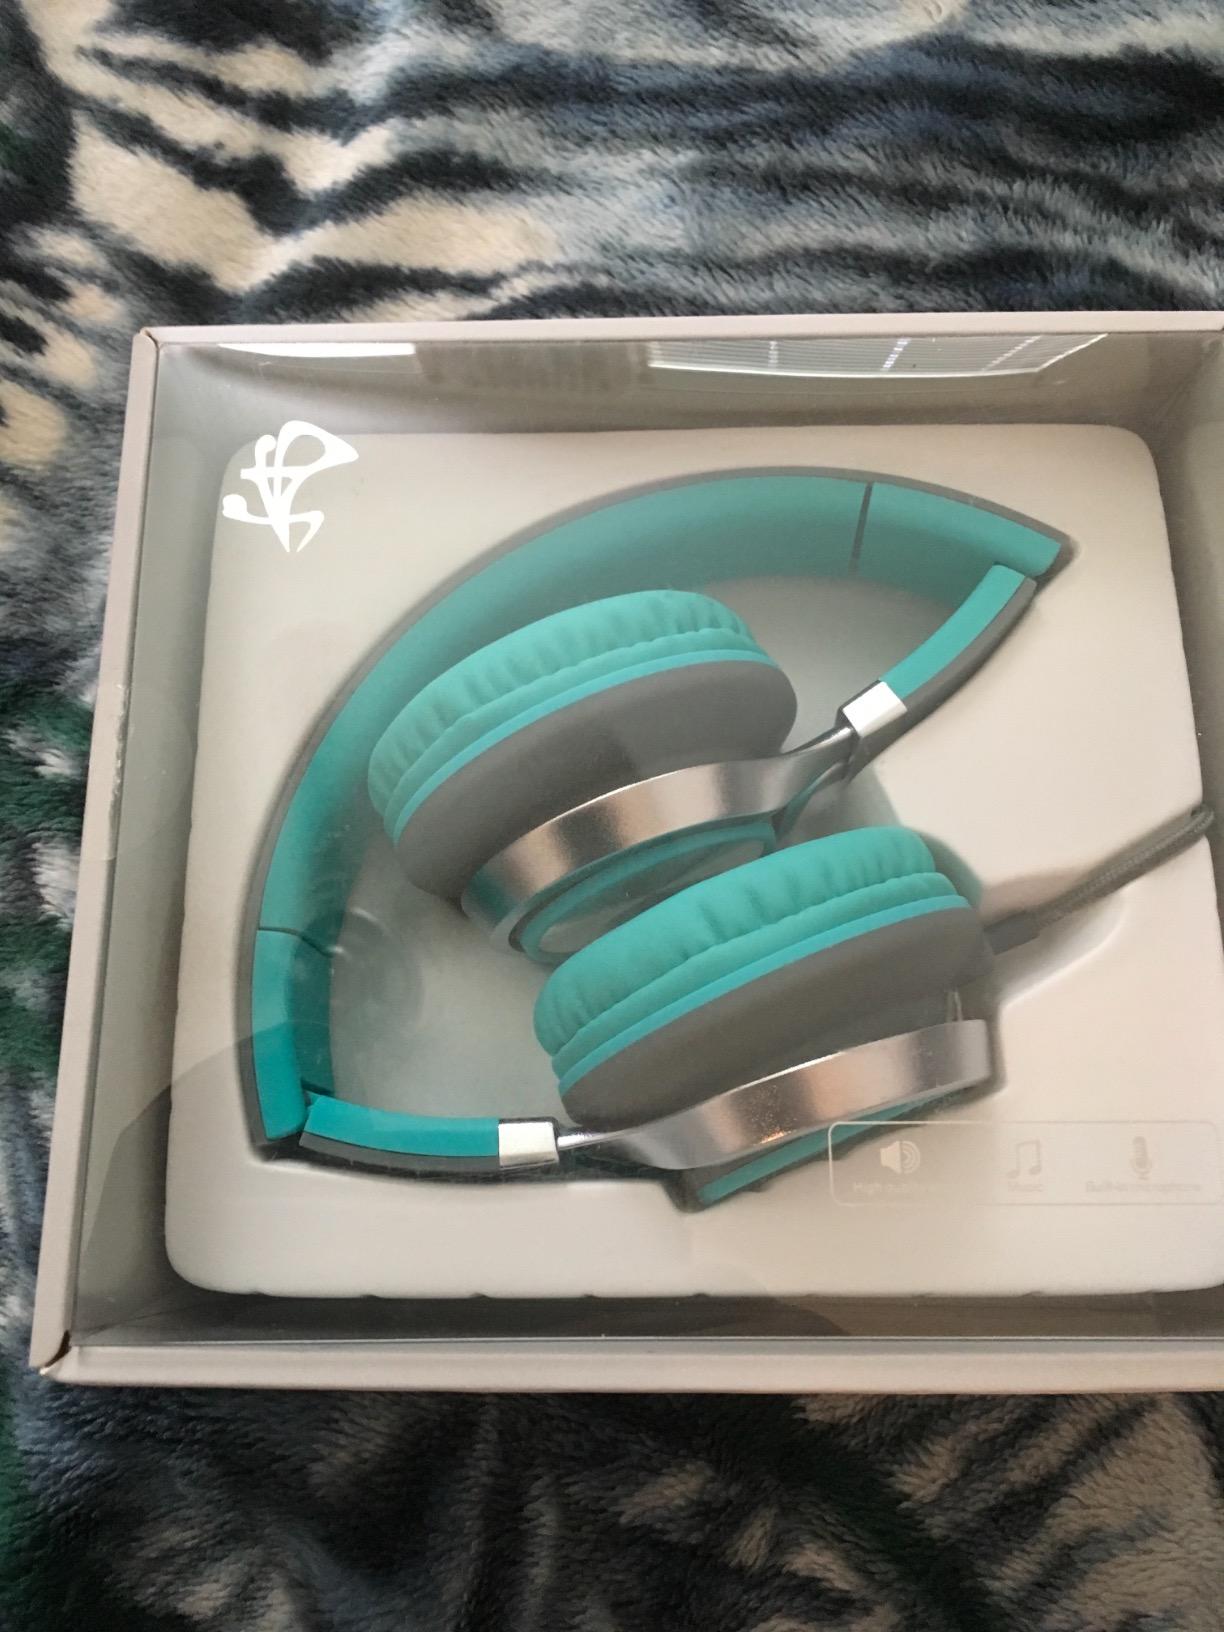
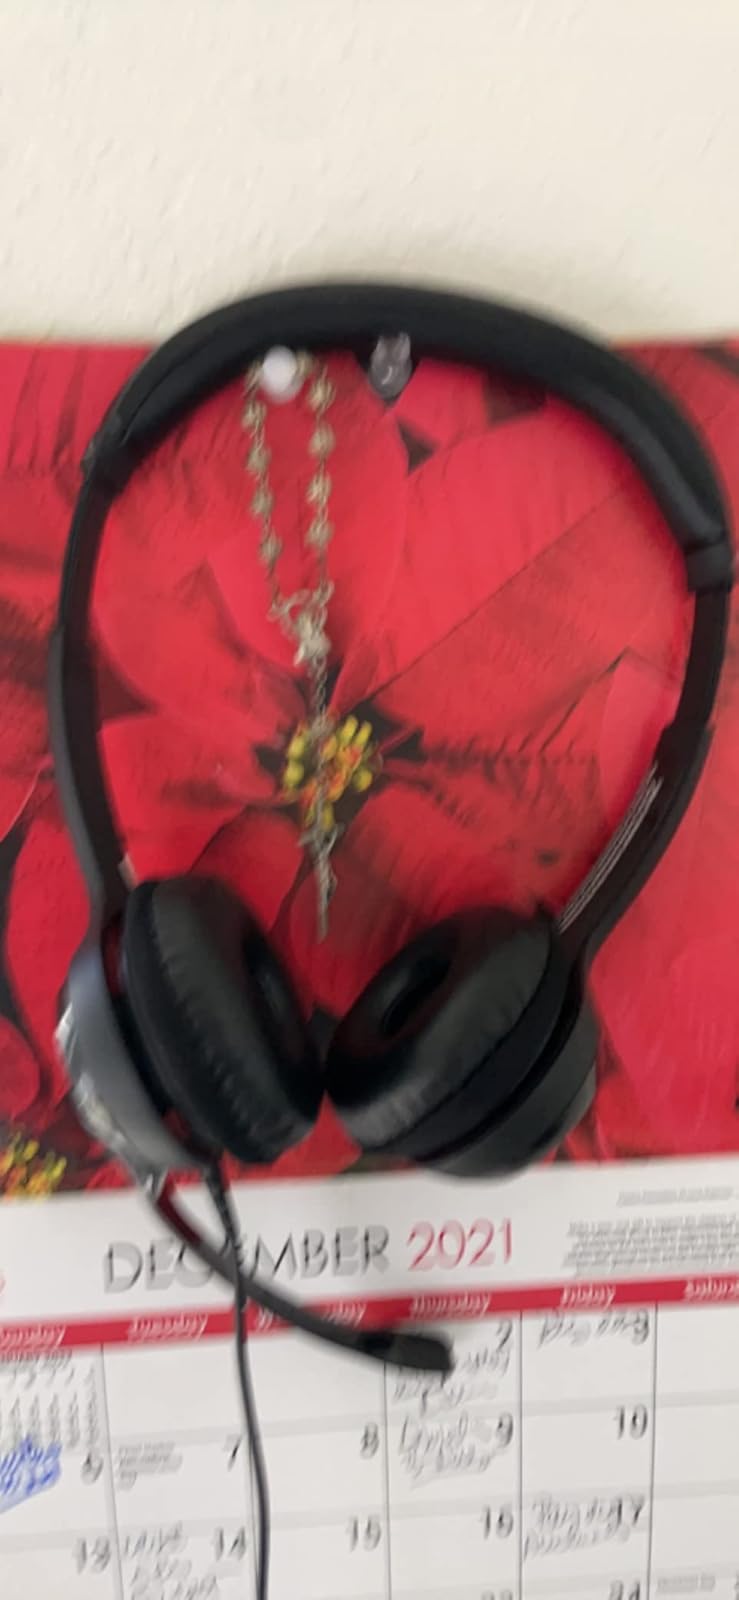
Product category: headphones
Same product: no